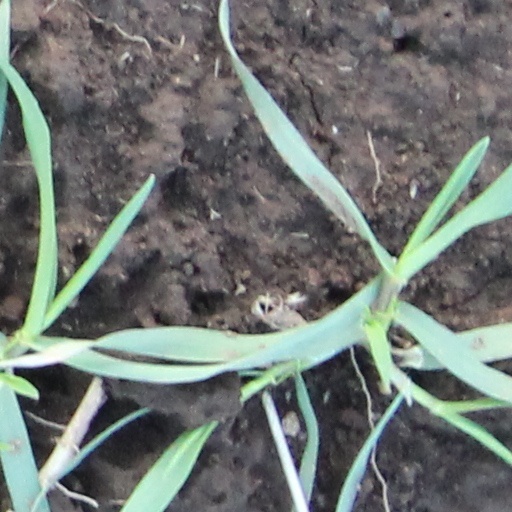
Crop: wheat